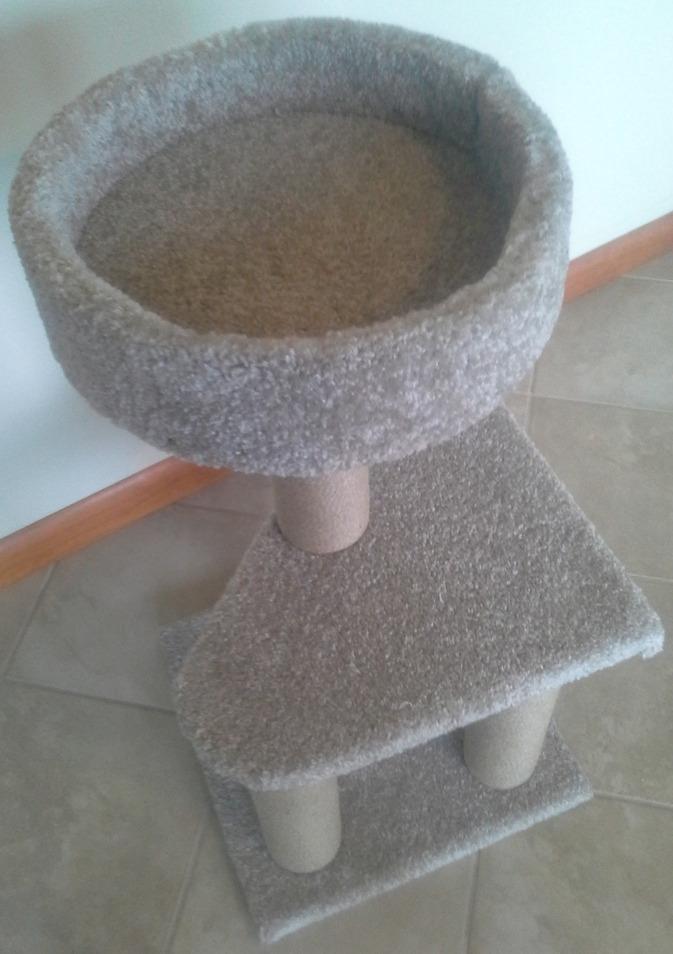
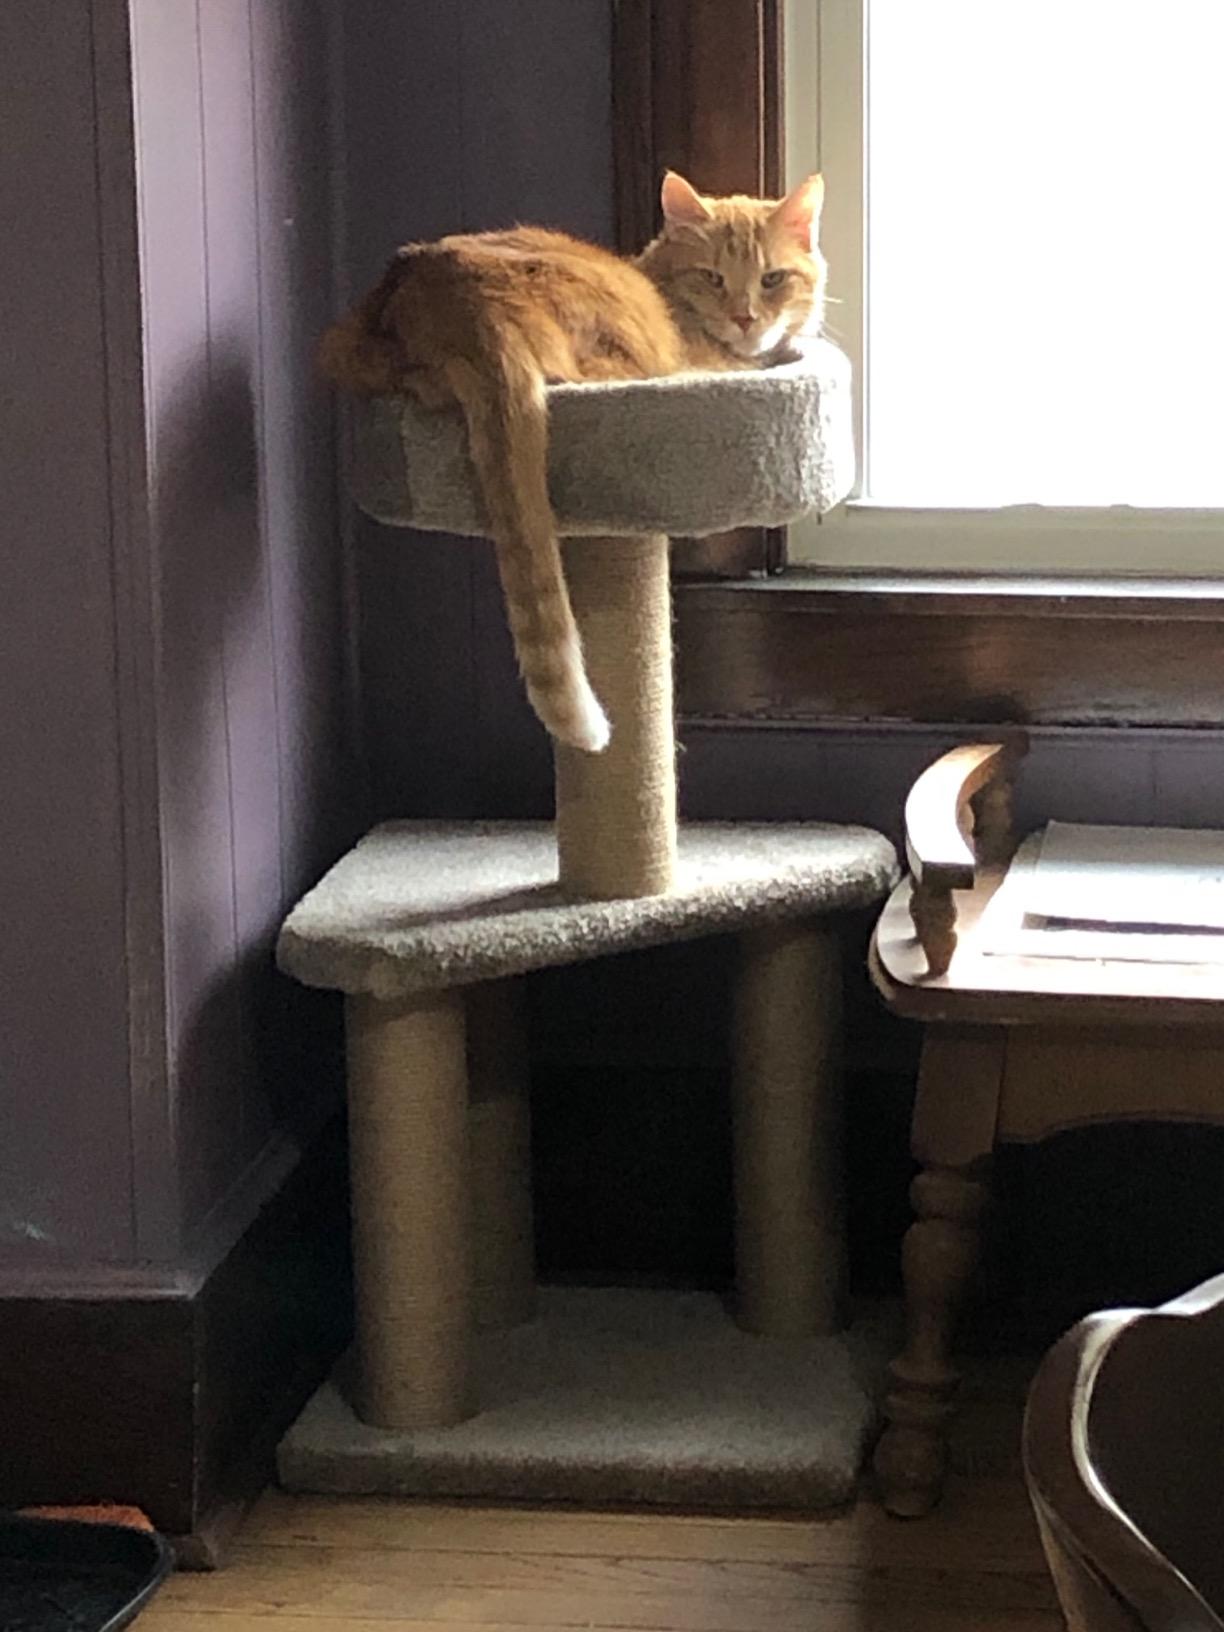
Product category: items_cat tree
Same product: yes